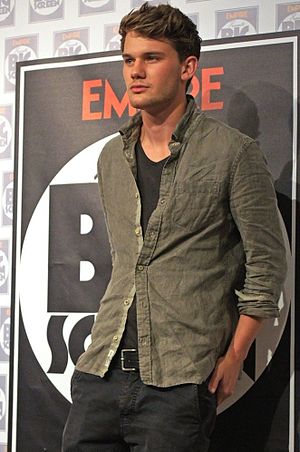
Jeremy Irvine
Jeremy Irvine er en engelsk skuespiller.